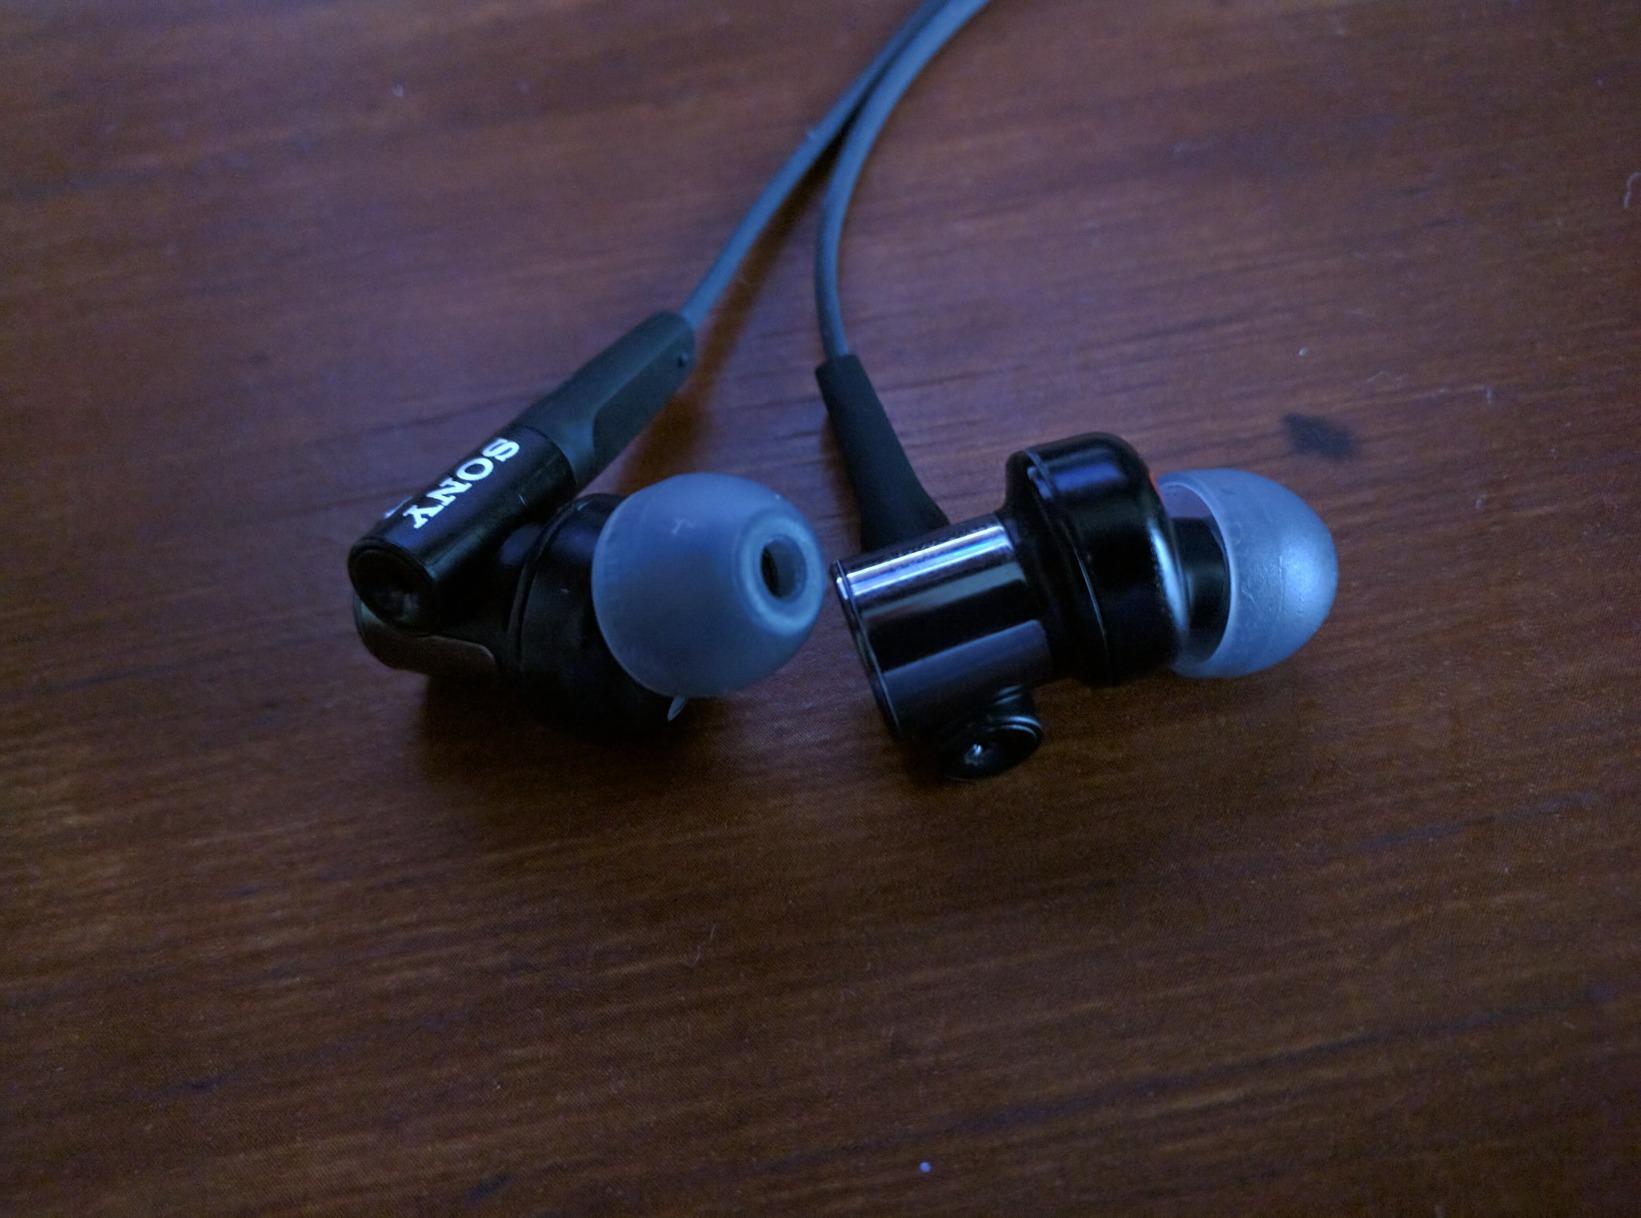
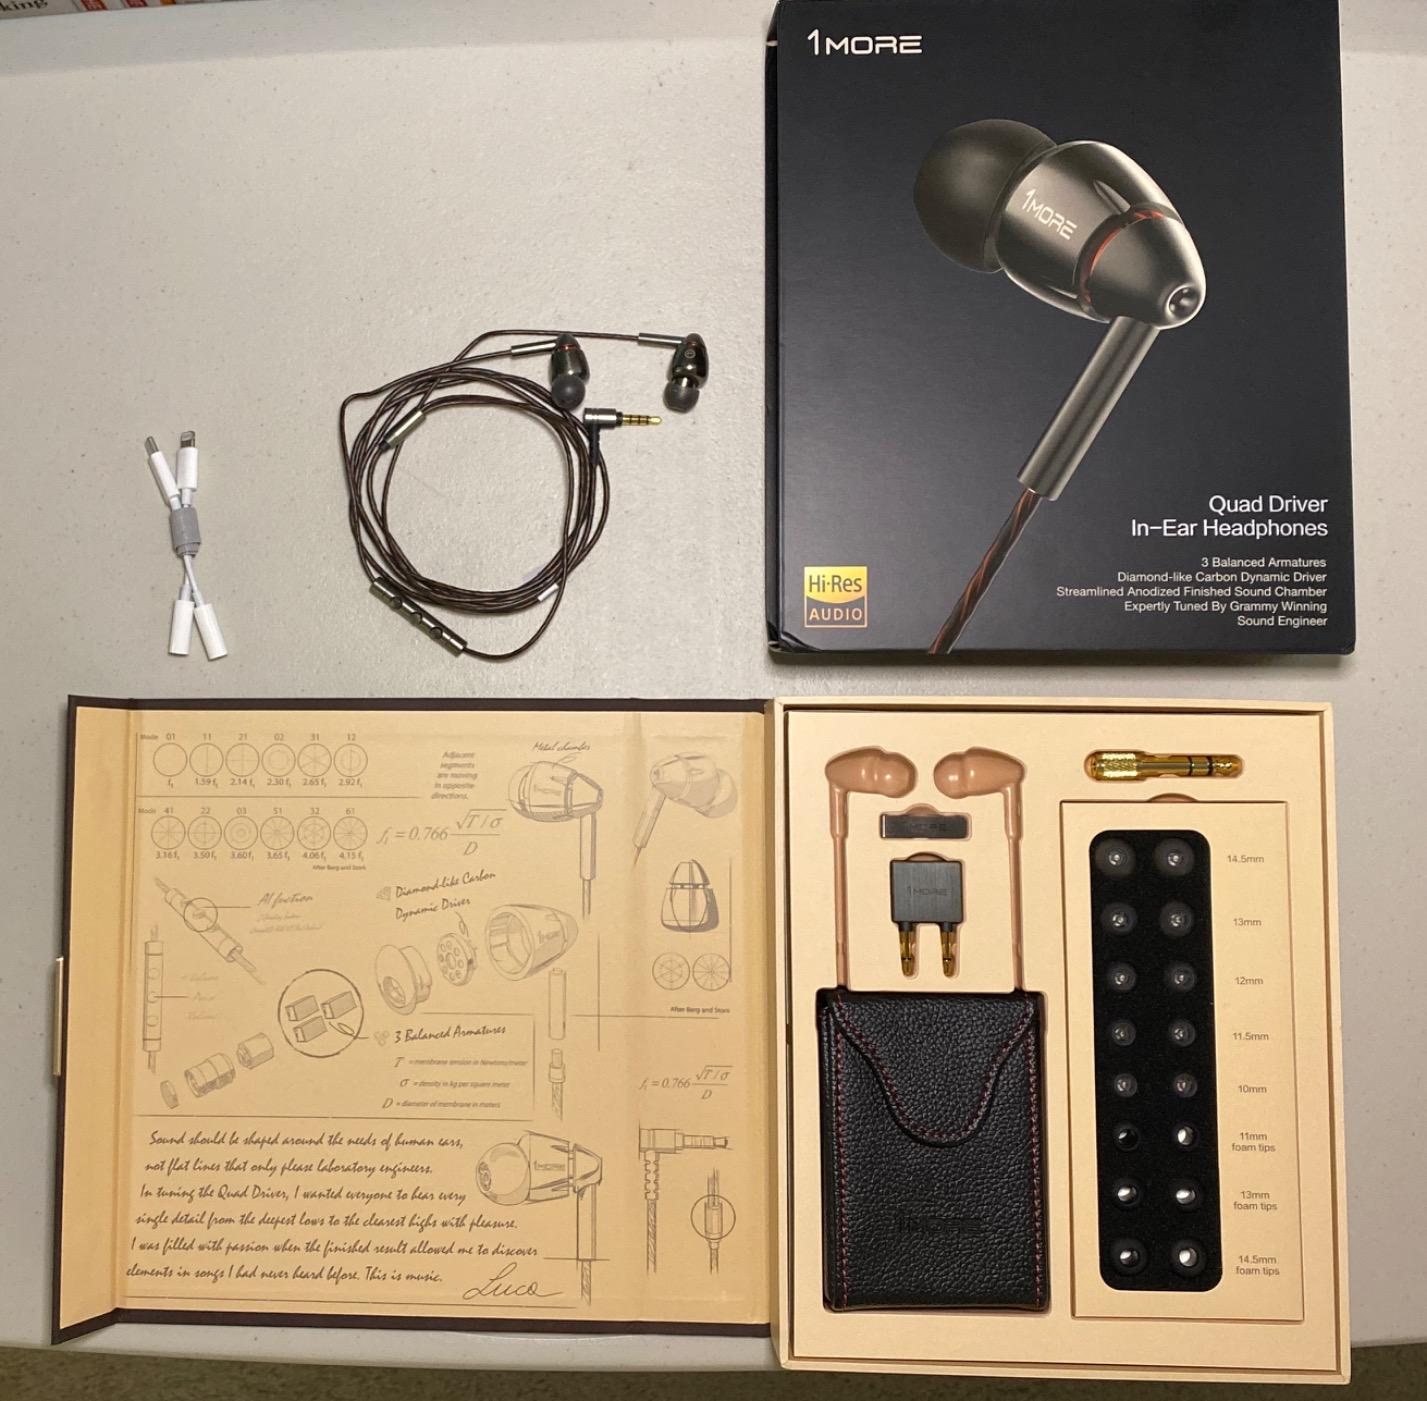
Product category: headphones
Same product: no